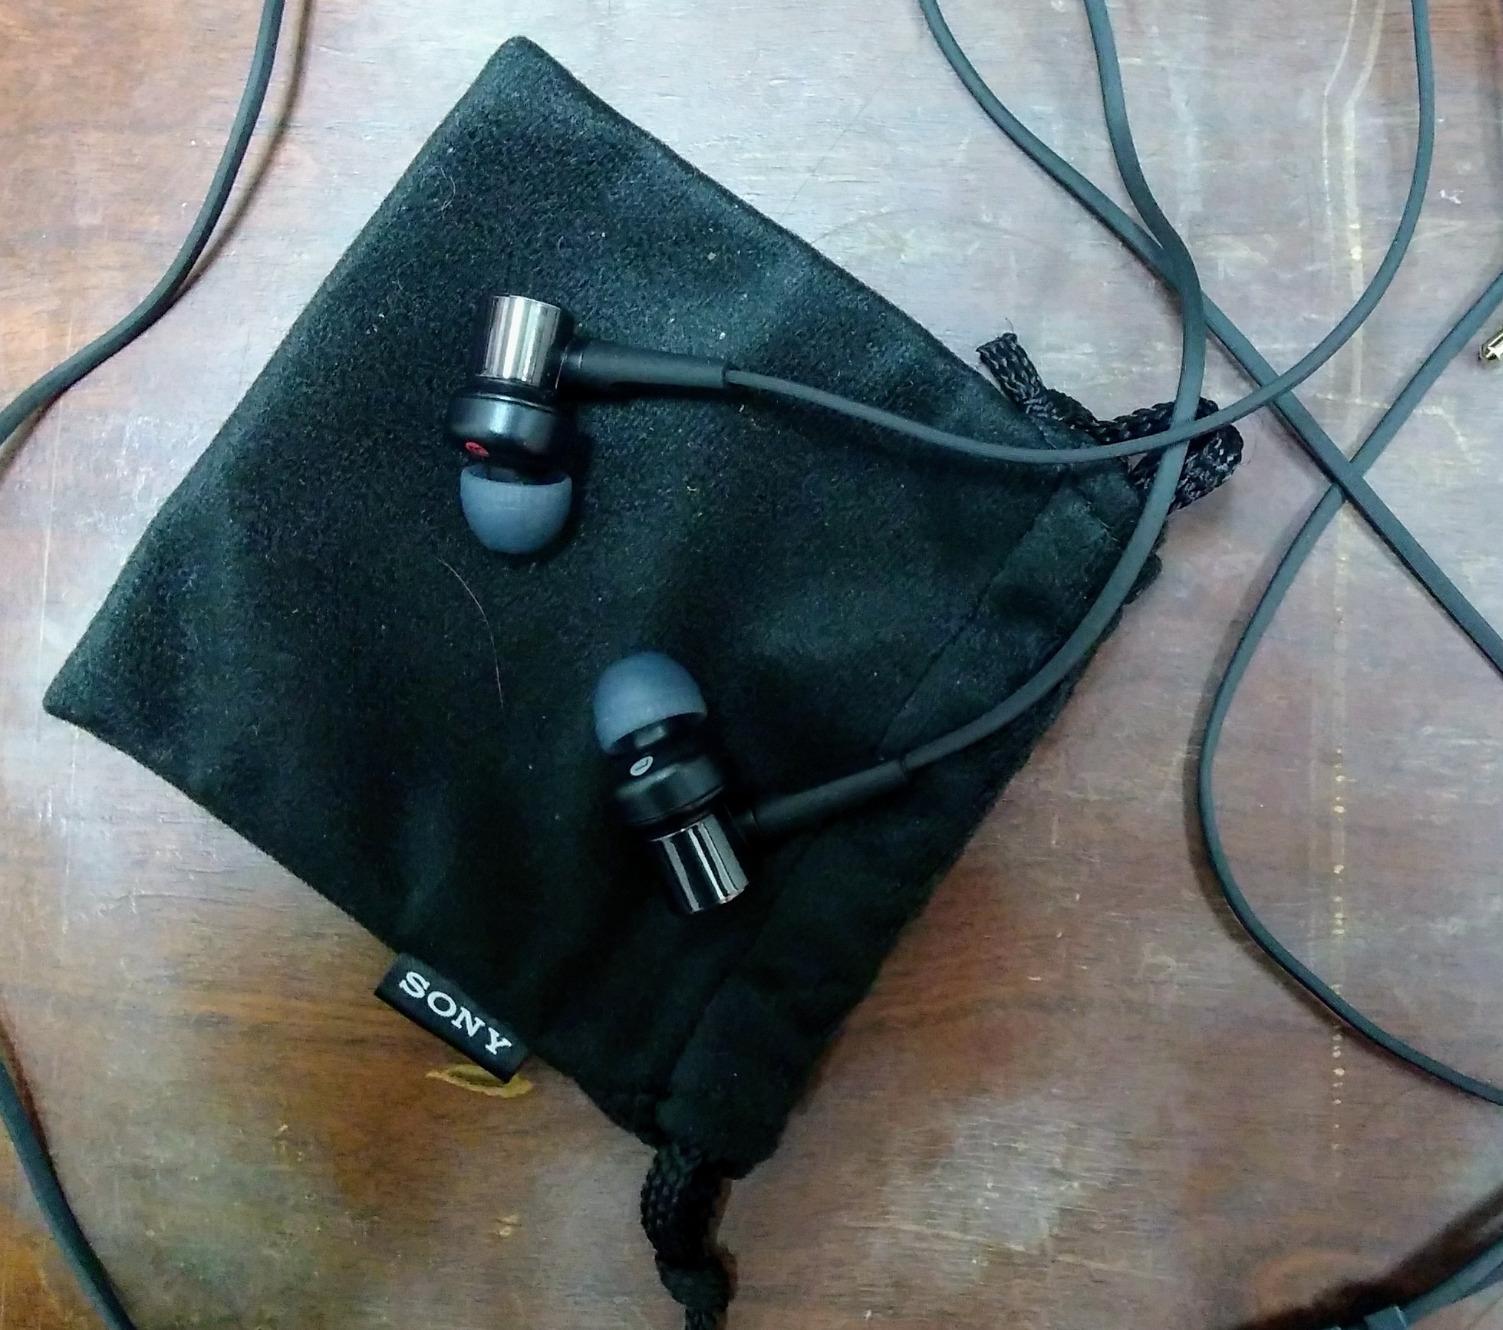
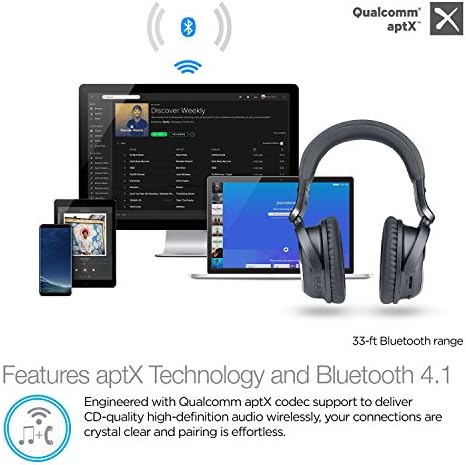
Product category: headphones
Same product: no